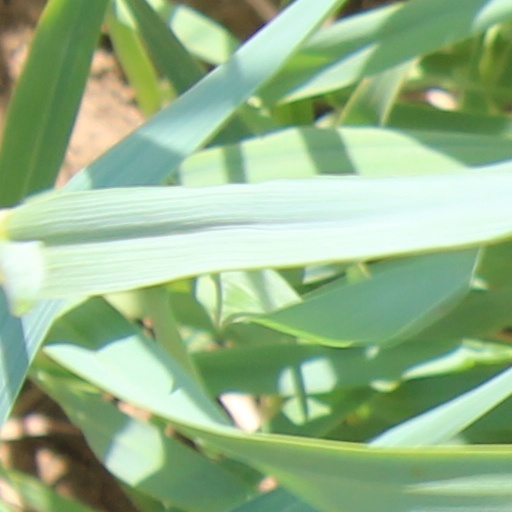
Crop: wheat